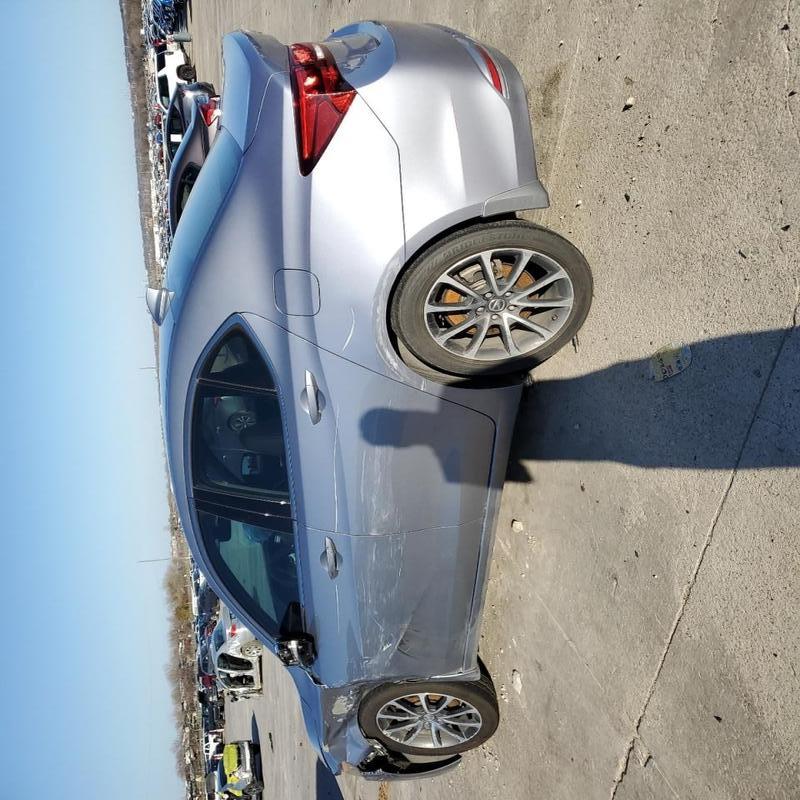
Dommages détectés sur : aile avant gauche, porte avant gauche, porte arrière gauche, aile arrière gauche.
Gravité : majeur